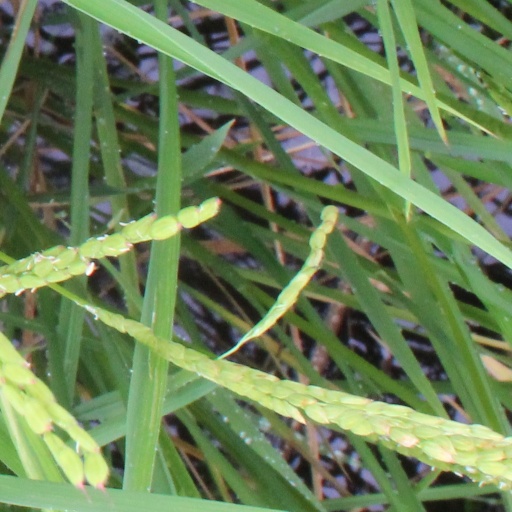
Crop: rice